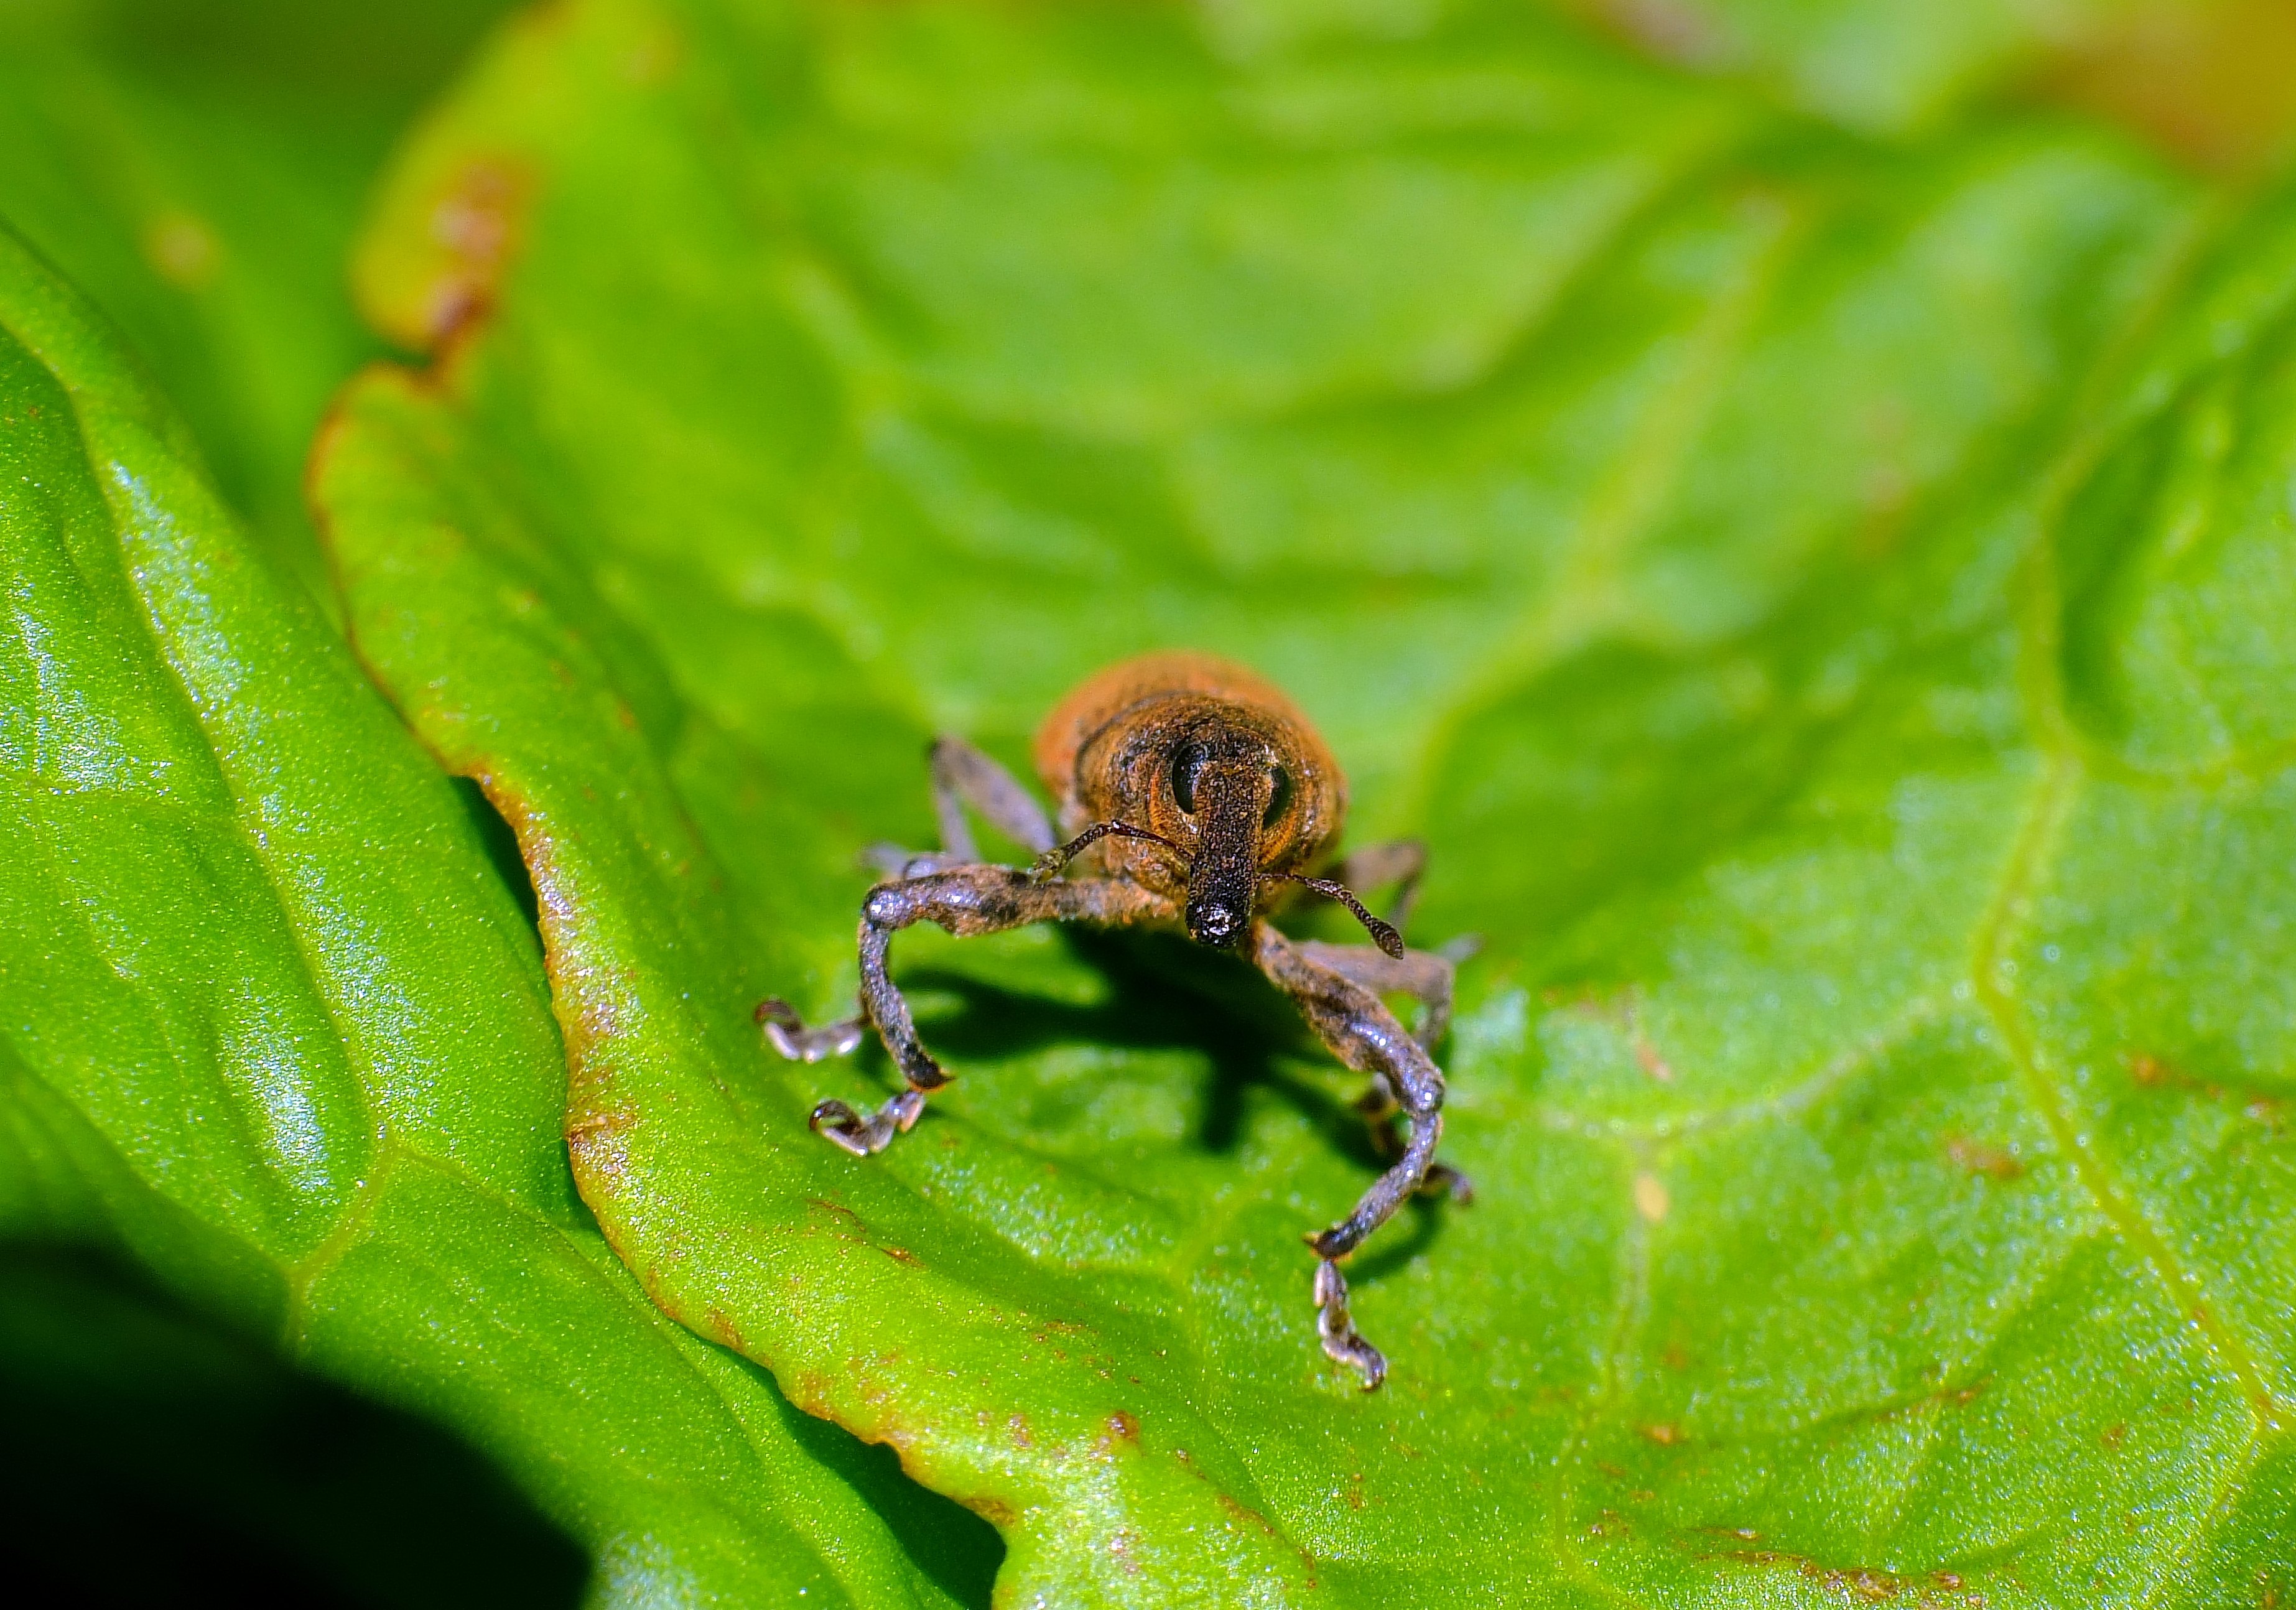
nature, photography, leaf, flower, green, insect, macro, fauna, invertebrate, close up, animals, naturaleza, beetle, weevil, ggl1, gaby1, xovesphoto, animales, gphoto, raynox250, fujifilmxs1, macro photography, arthropod, leaf beetle, membrane winged insect